Knee replacement

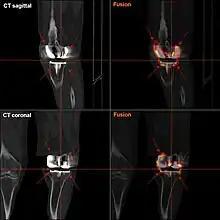
FDG-PET CT showing septic loosening of knee prothesis; the FDG-enrichment shows entensive inflammatory foci: demonstrative: the PET-image is, unlike a CT reconstruction, not disturbed by the high radiation attenuation of the prothesis.

Standardized zones around the components are used for specifying, for example, signs of loosening on radiographic follow-up. There are various classification systems for specifying such zones, including by KS (Knee Society) zones published in 2015.